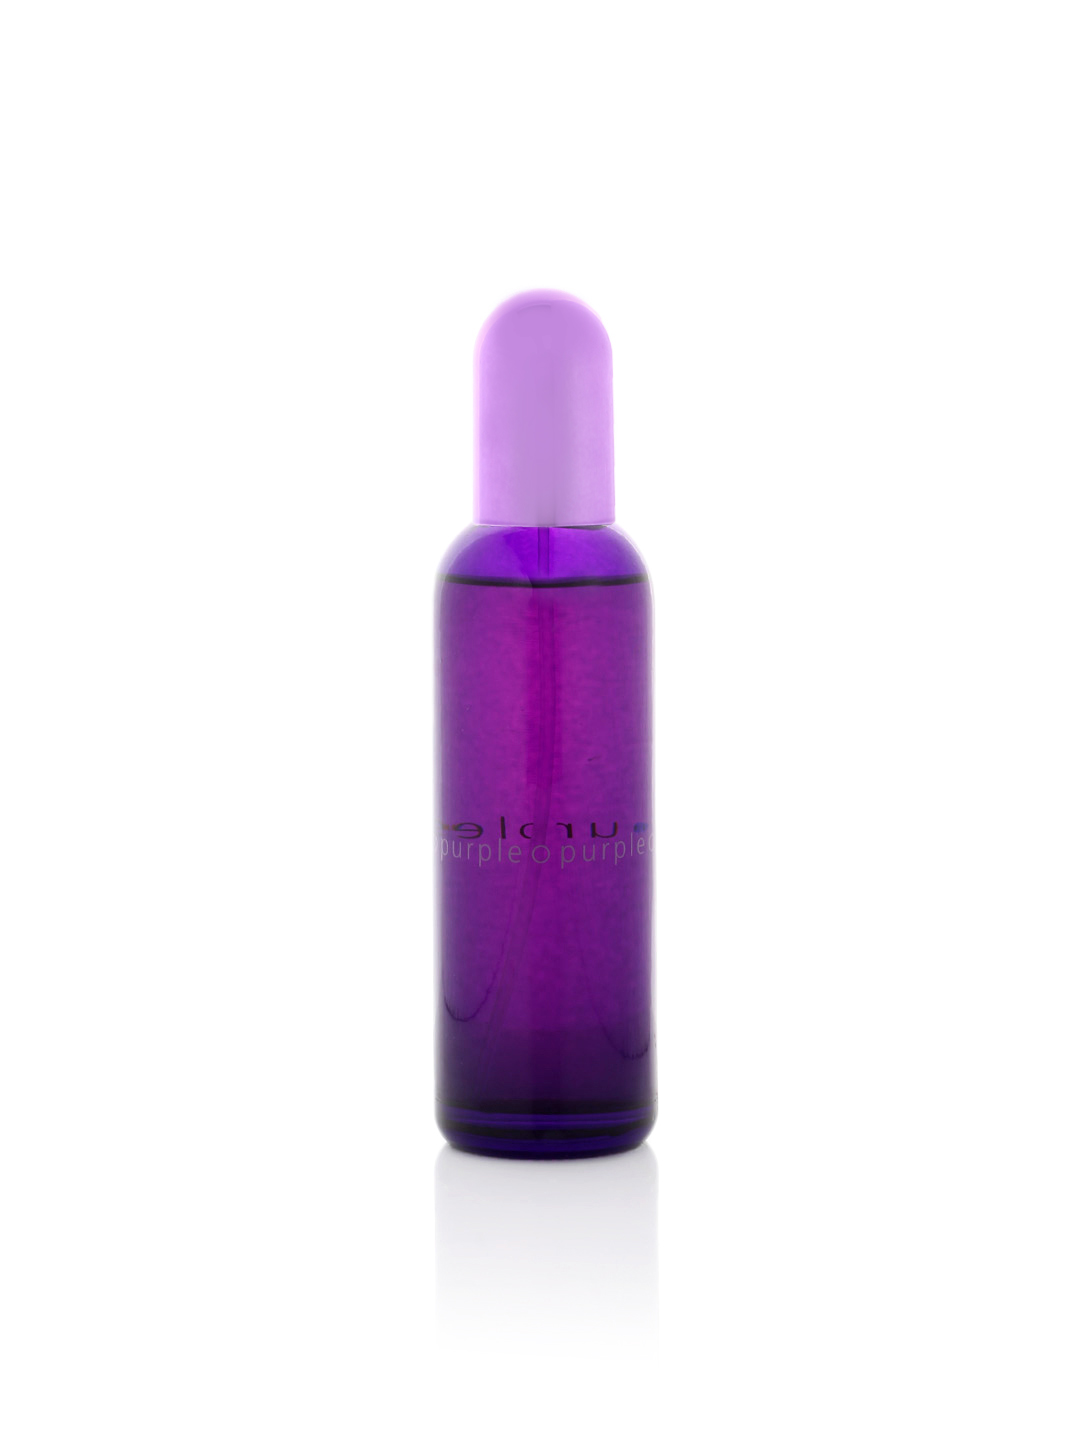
Colour Me Women Purple Perfume
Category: Personal Care / Fragrance / Perfume and Body Mist
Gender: Women
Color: Purple
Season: Spring 2017
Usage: Casual